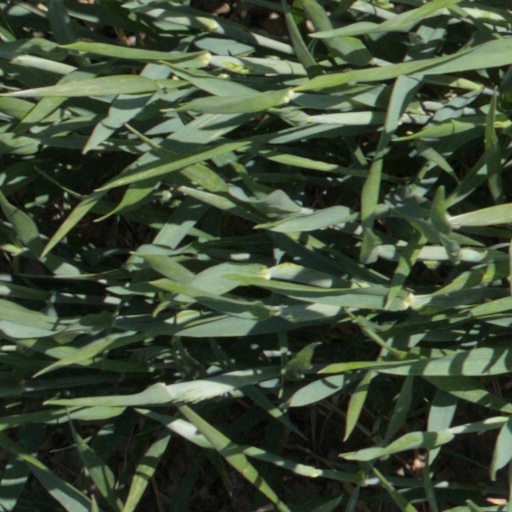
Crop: wheat